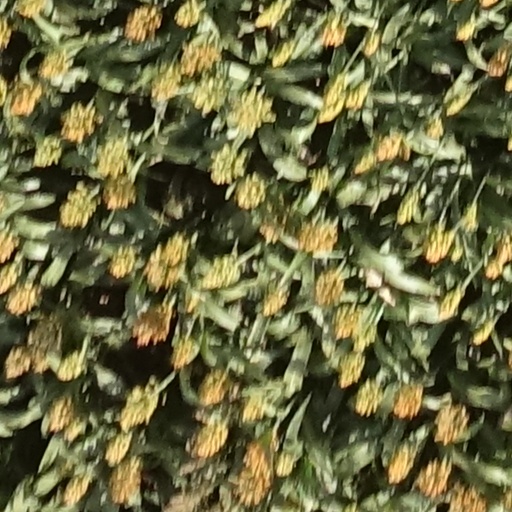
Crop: sorghum